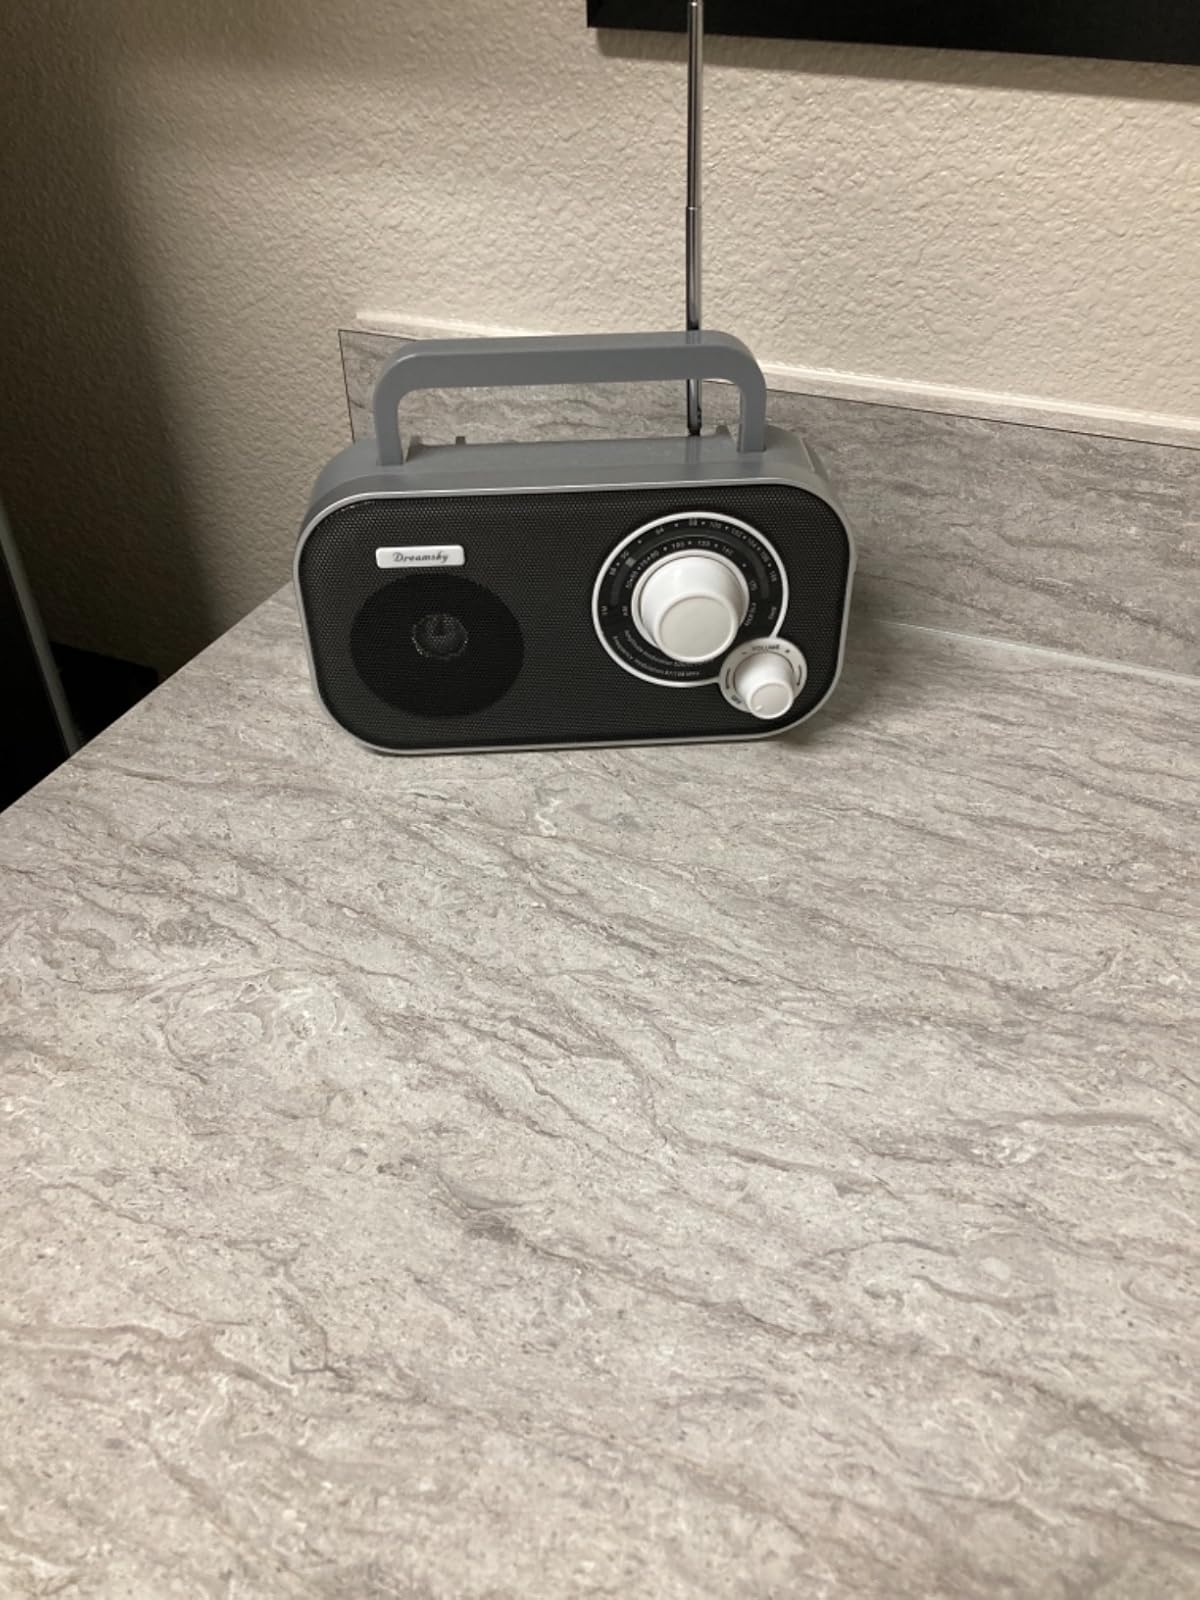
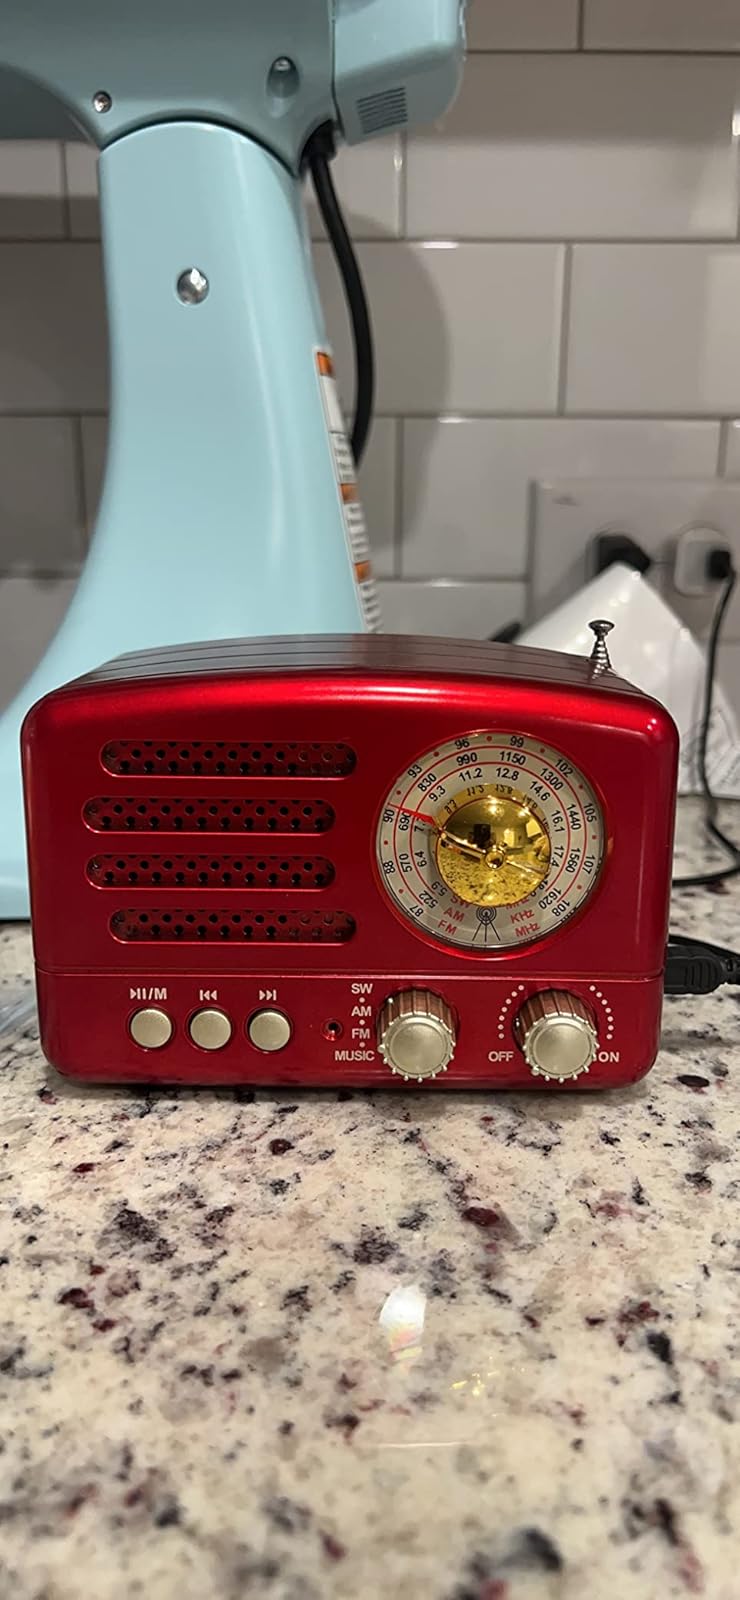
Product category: radio
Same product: no